USS Marcus Island

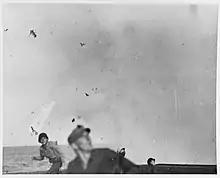
Crew on board the flight deck of "Marcus Island" scramble as a disintegrating kamikaze, still followed by flak, plunges into the ocean.

On 23 October, the Battle of Leyte Gulf began. The majority of the Japanese naval fleet had been concentrated in an attempt to repel the Americans from the Philippines, the seizure of which would have cut the vital oil supply lines from Southeast Asia. Vice Admiral William Halsey Jr., commander of the Third Fleet, detached his surface ships to engage the diversionary Northern Force. Therefore, on the early morning of 25 October, Vice Admiral Takeo Kurita's Center Force emerged into the waters of Leyte Gulf, catching Taffy 3, some north of "Marcus Island", by surprise.